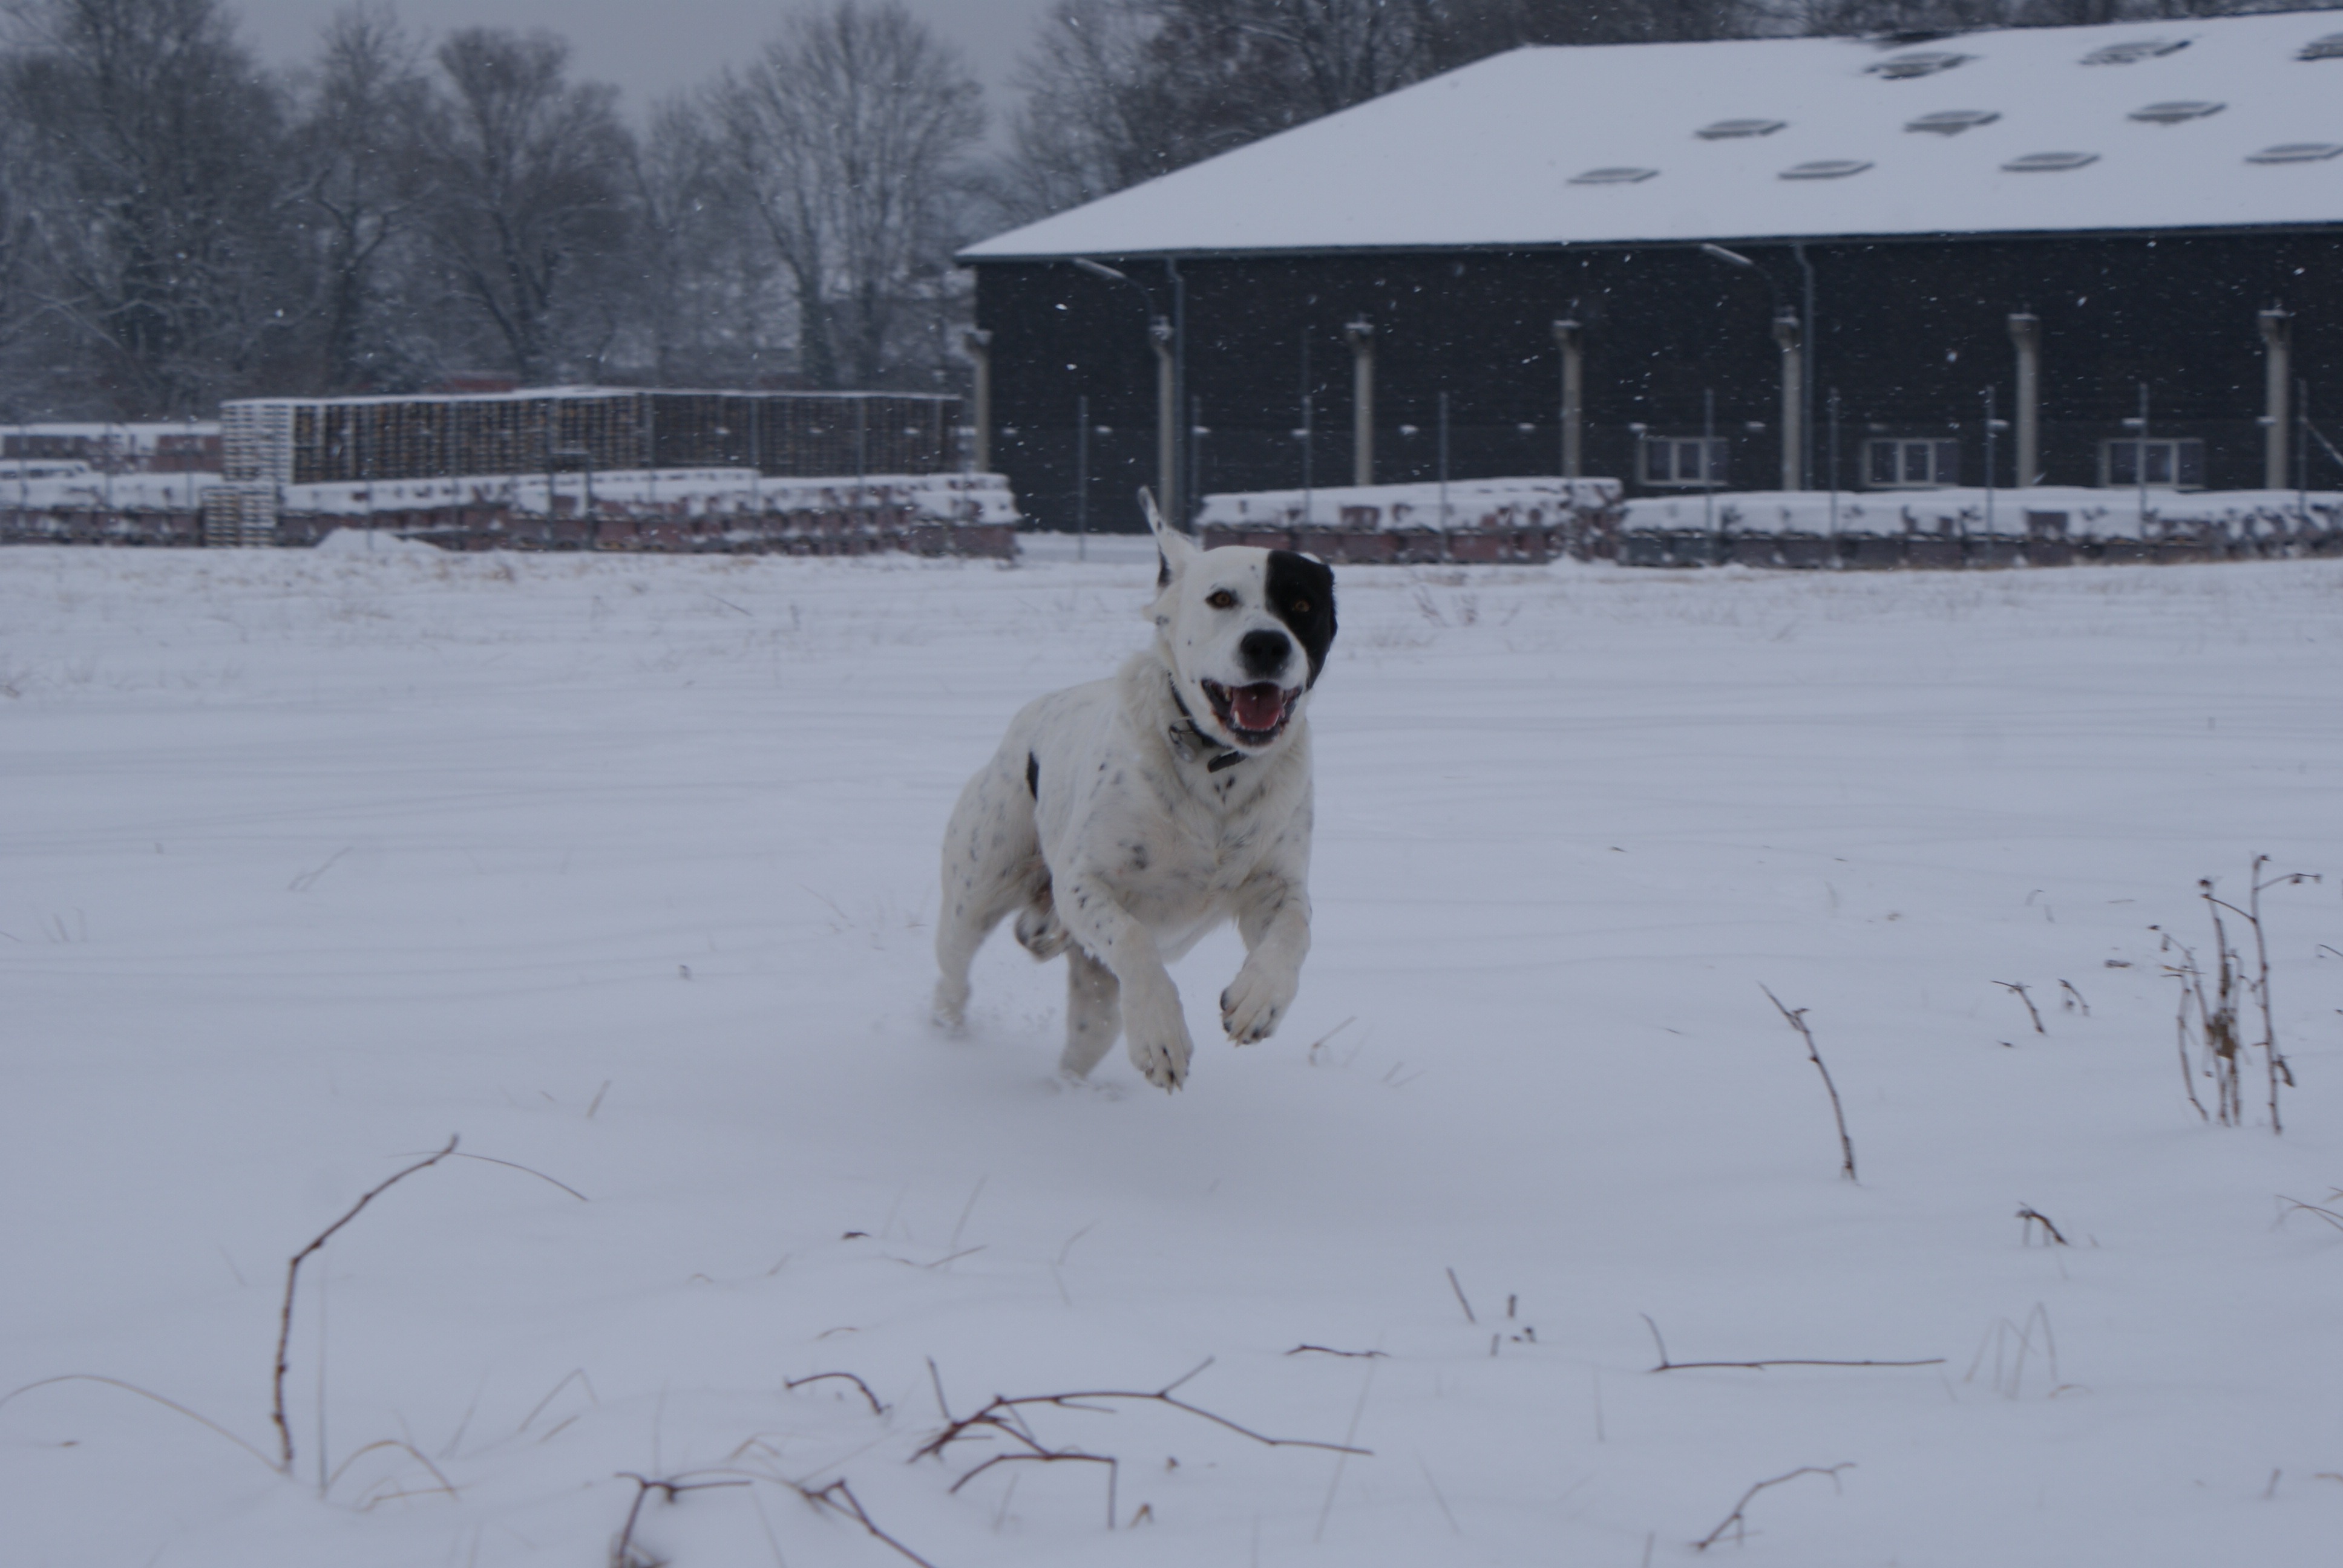
snow, cold, winter, dog, animal, pet, vehicle, weather, mammal, friend, pictures, pets, outside, fun, animals, blizzard, freezing, dog like mammal, winter storm, dog breed group